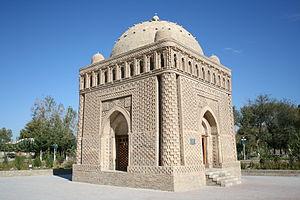
Boukhara, mausolée des Samanides